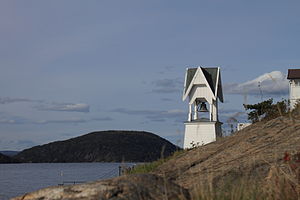
Elle tågeklokke
Elle tågeklokke
Elle tågeklokke er en tågeklokke til advarsel for skibsfarten, som ligger syd for Drøbak på østsiden af Oslofjorden. Klokketårnet er i træ og bygget i schweizerstil. Tårnet er stort set bevaret som det var og har både fyrhistorisk og arkitektonisk værdi som et særegent kulturminde, og klokke og drivværk fungerer stadig; Tågeklokken er derfor fredet efter lov om kulturminner.